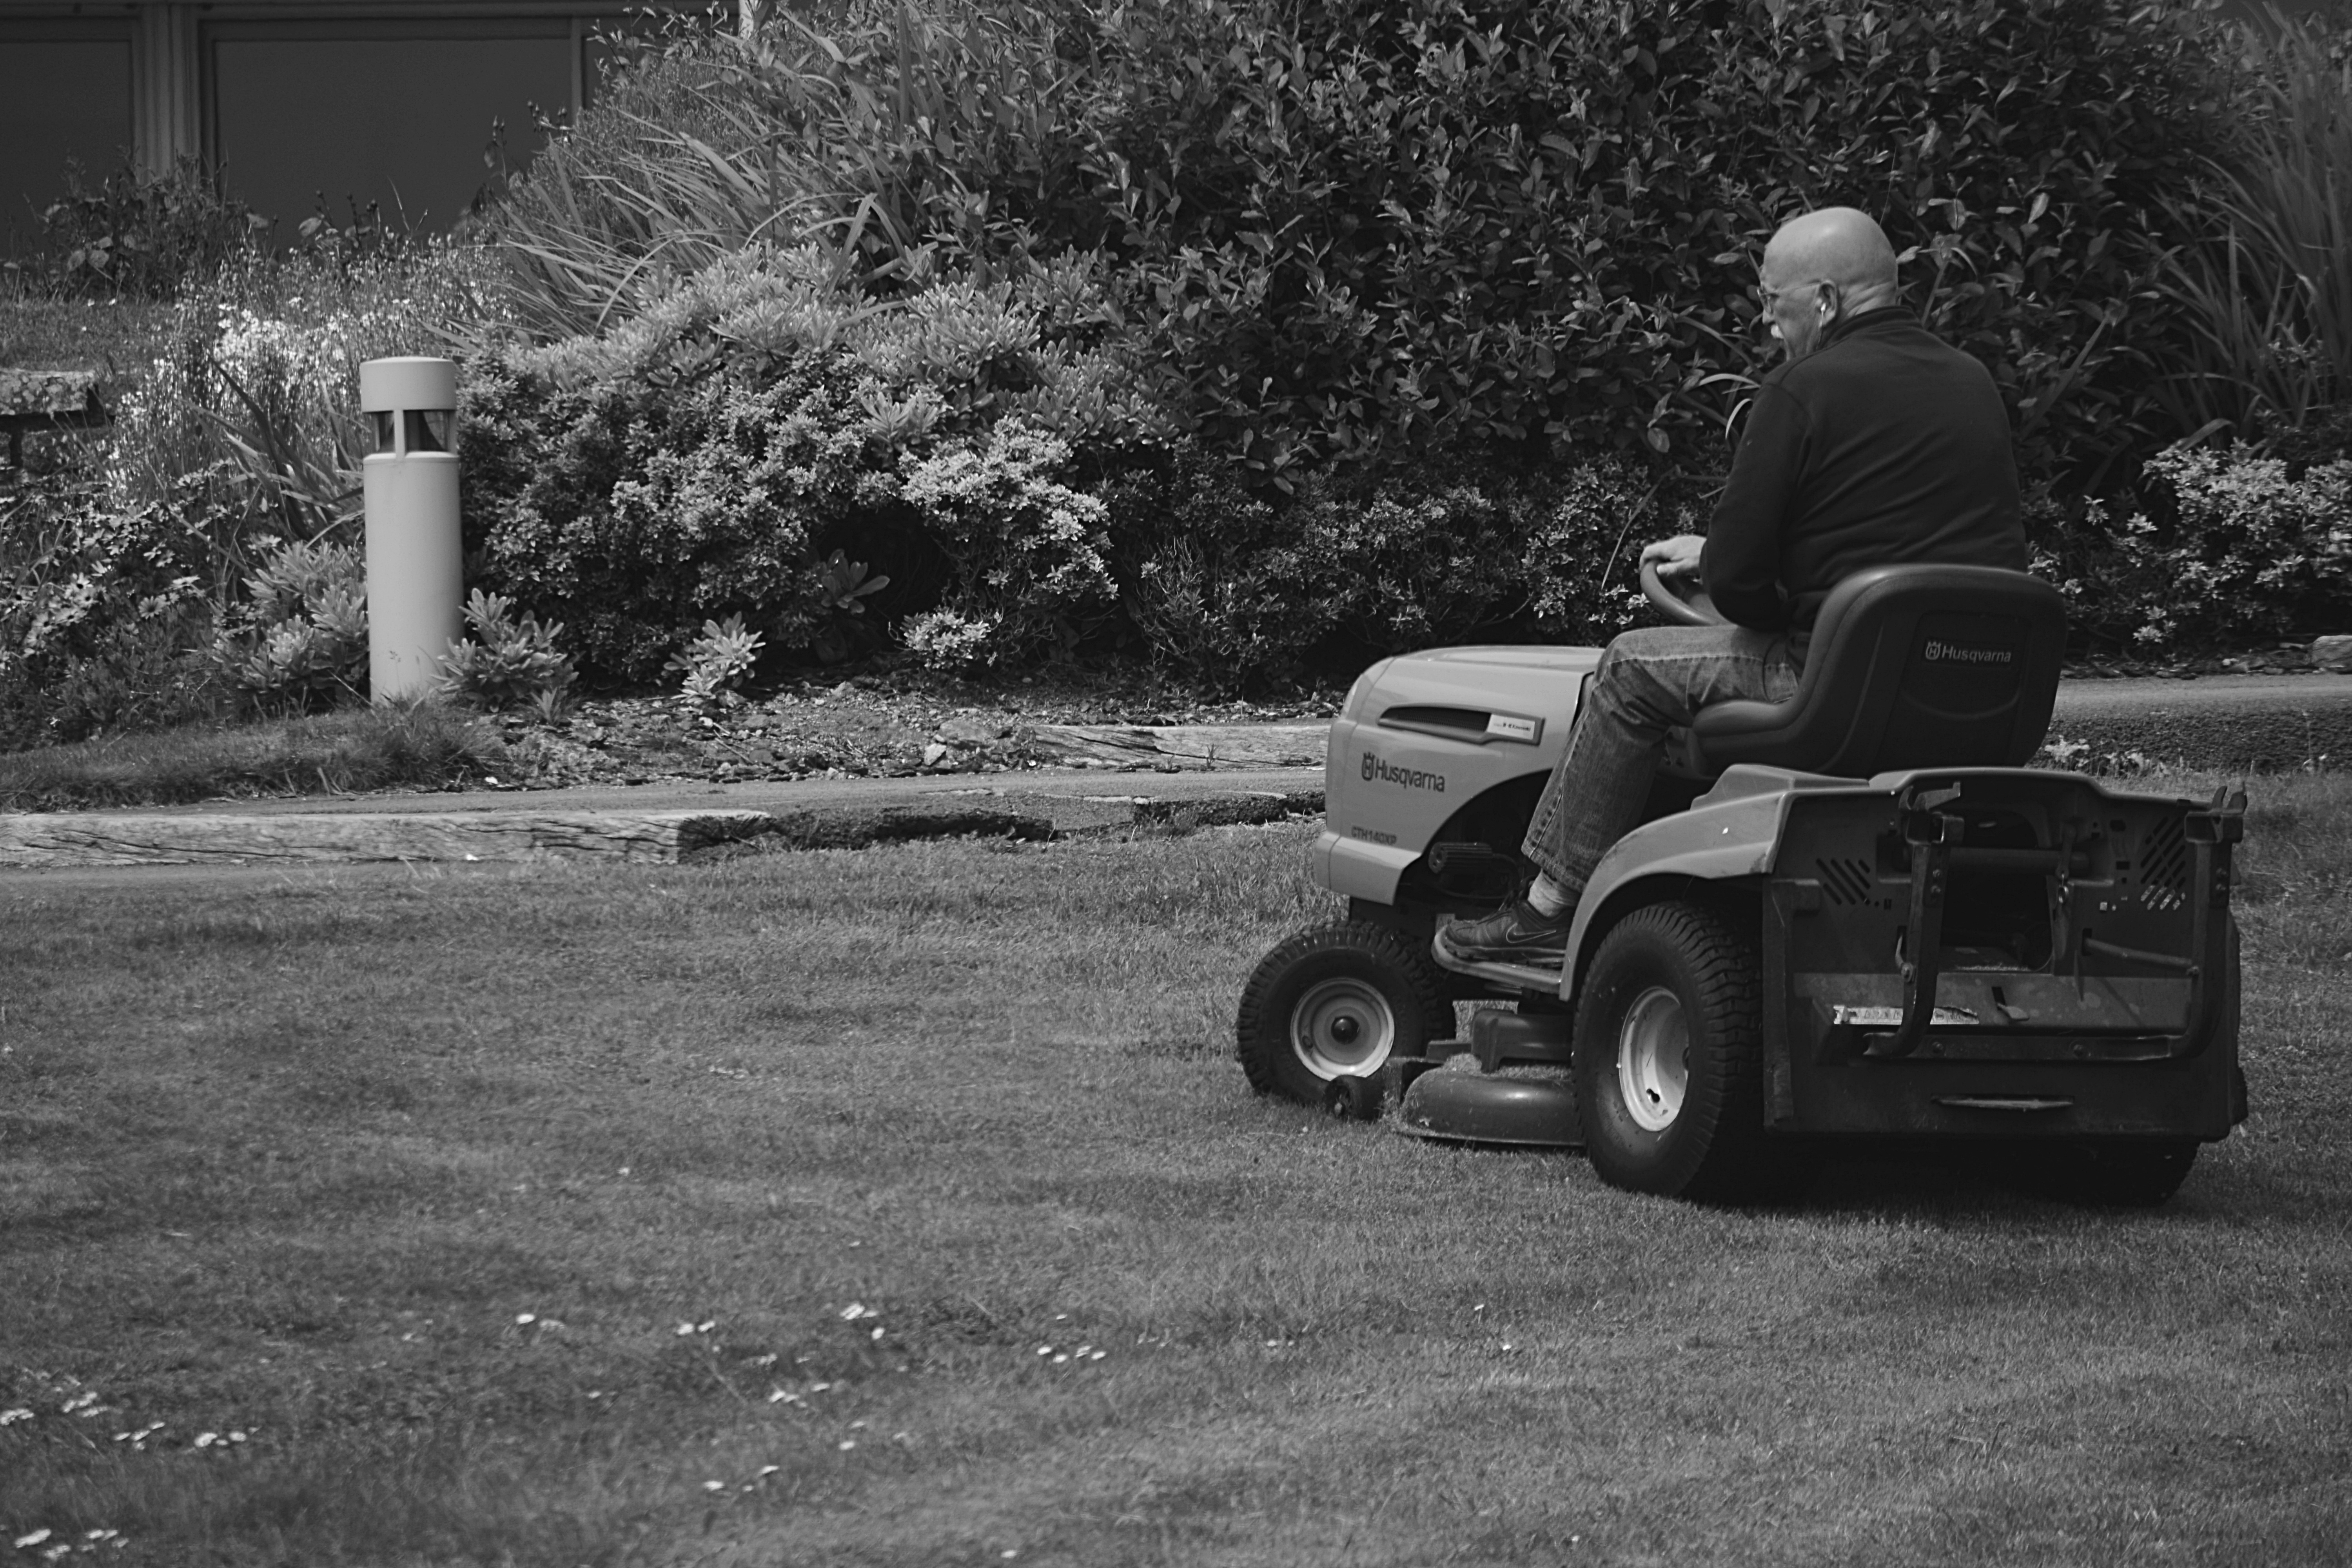
work, man, tree, grass, snow, black and white, road, lawn, asphalt, vehicle, weather, black, garden, monochrome, turf, worker, mowing, lawn mower, monochrome photography